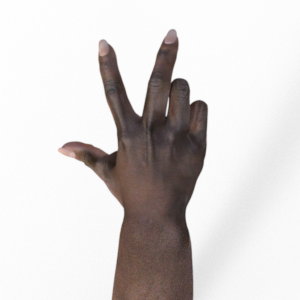
Label: scissors